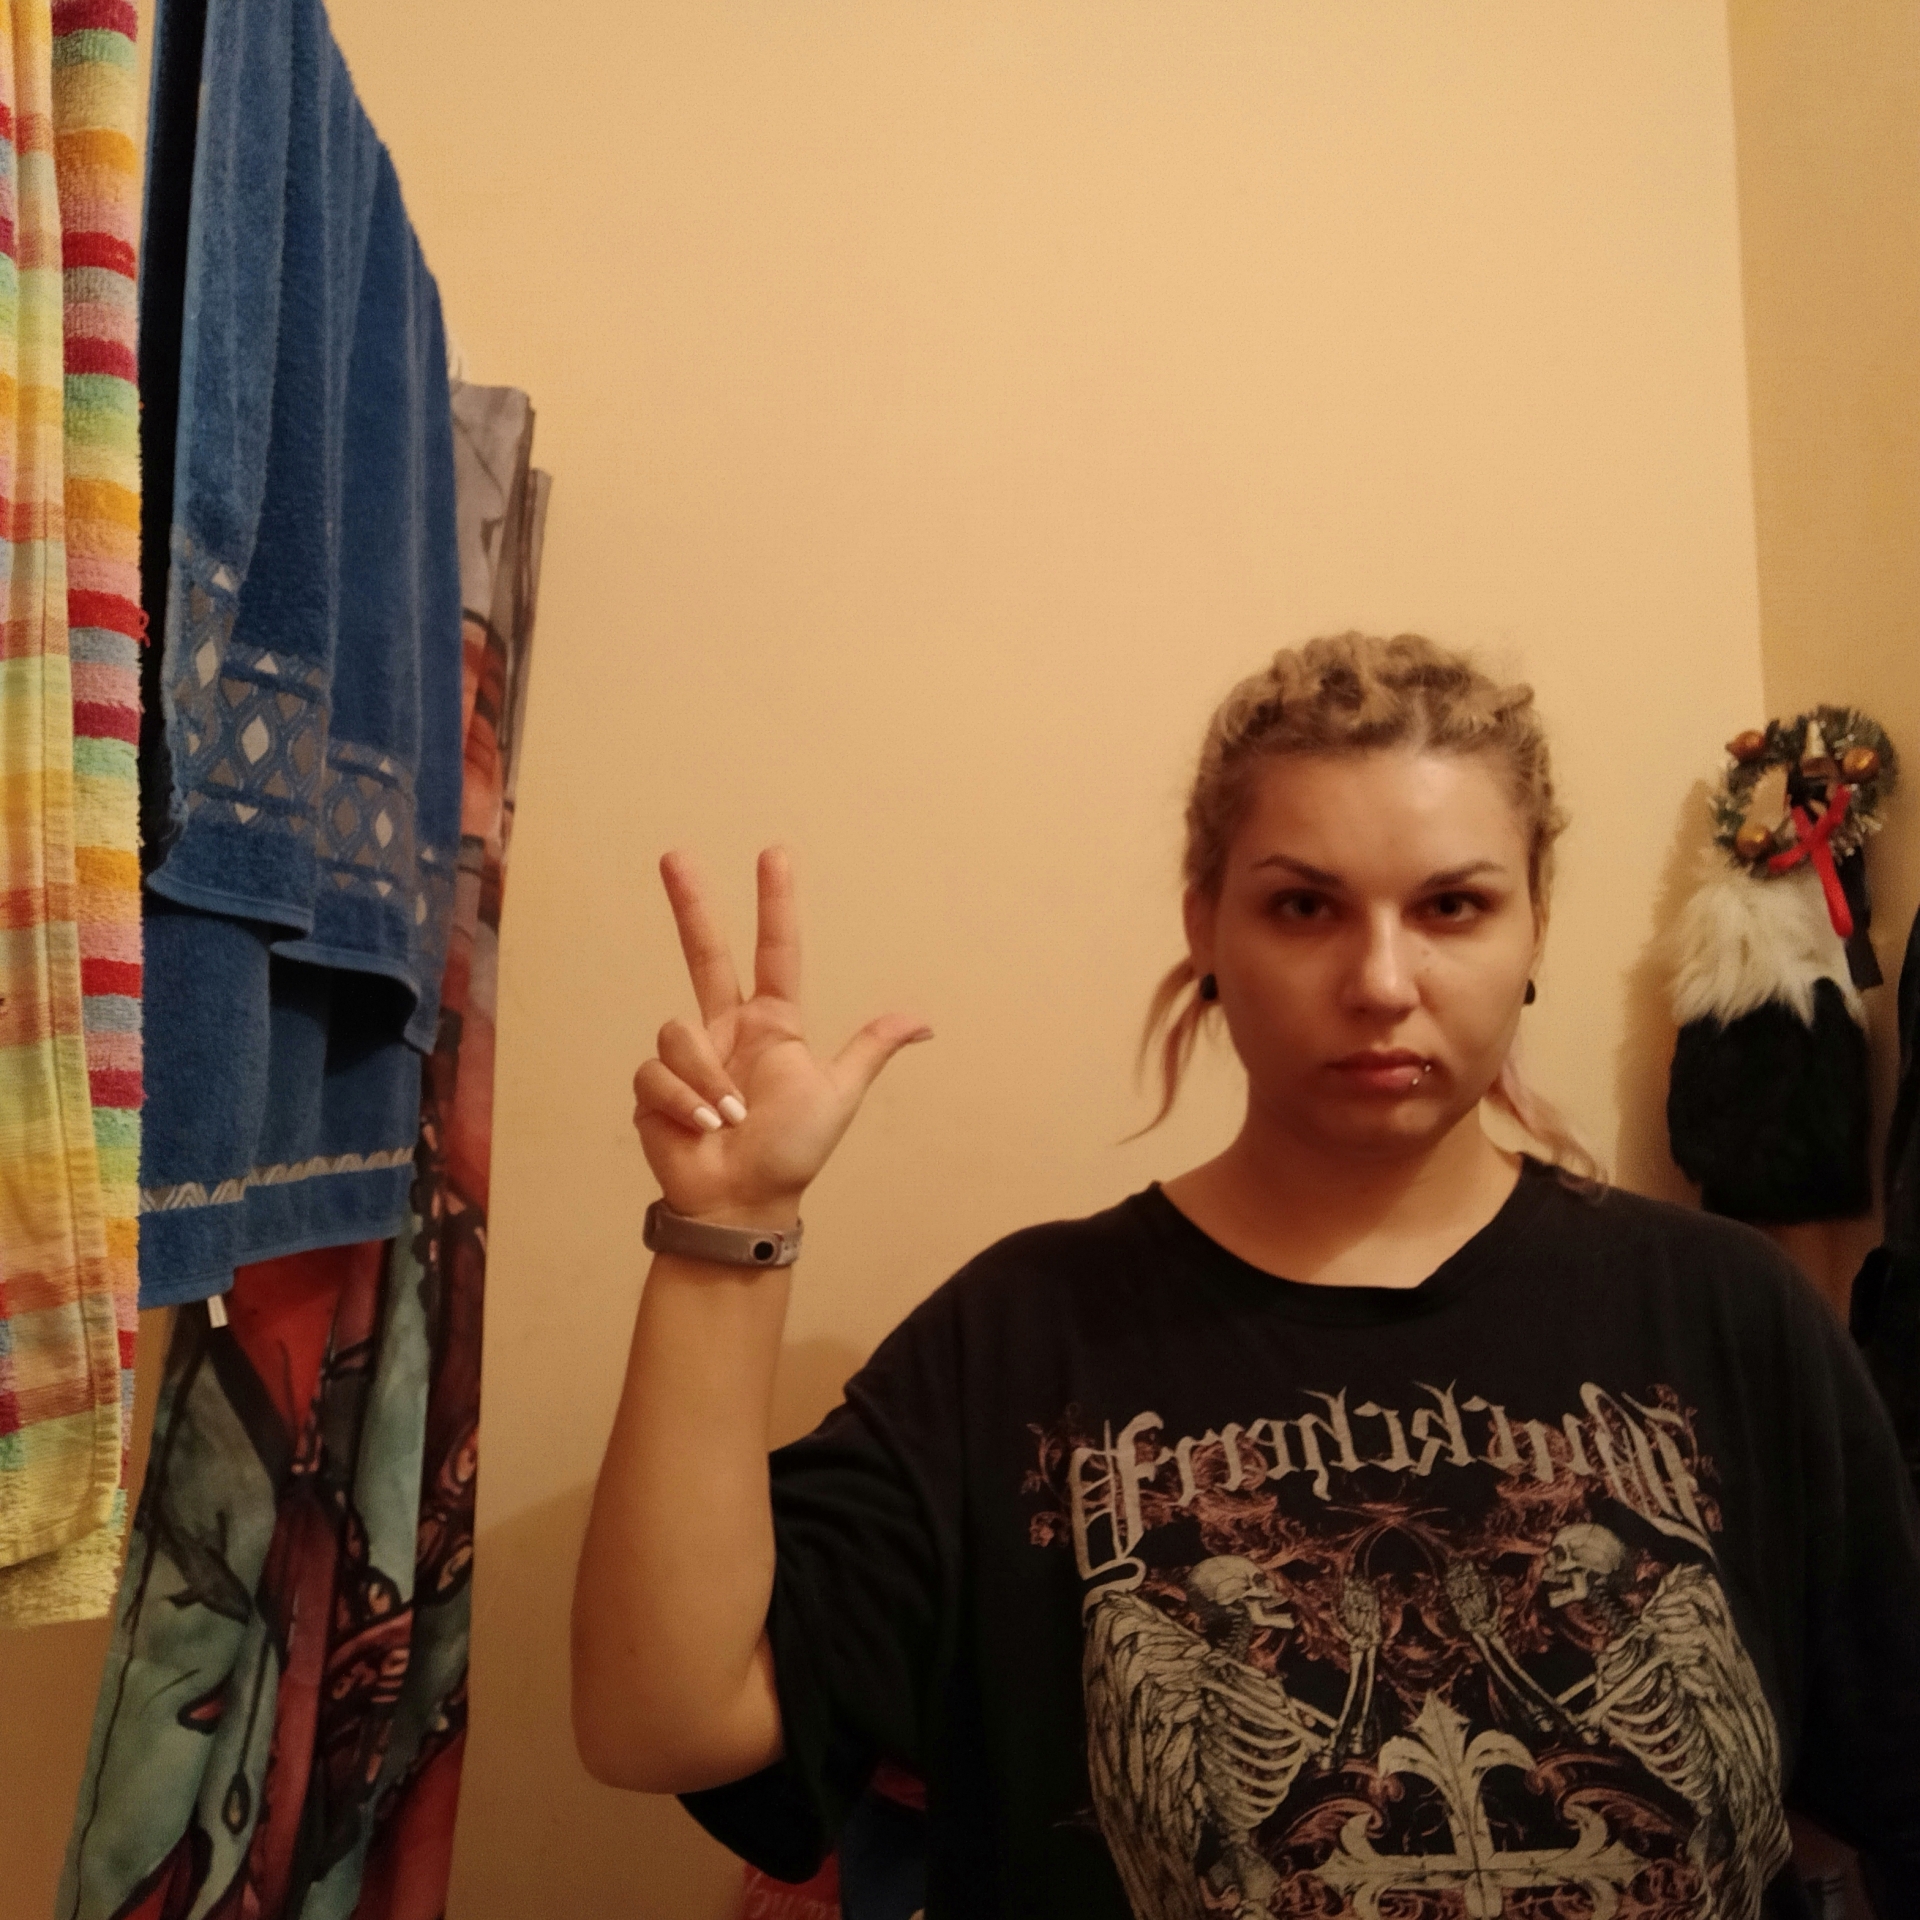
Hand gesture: three2